Harry Cody (speed skater)

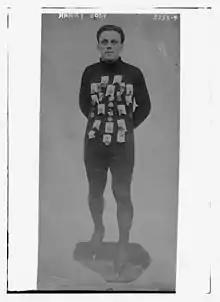
Harry Cody circa 1915

Harry Cody was the international outdoor amateur speed skating champion in 1914, 1915, and 1916.